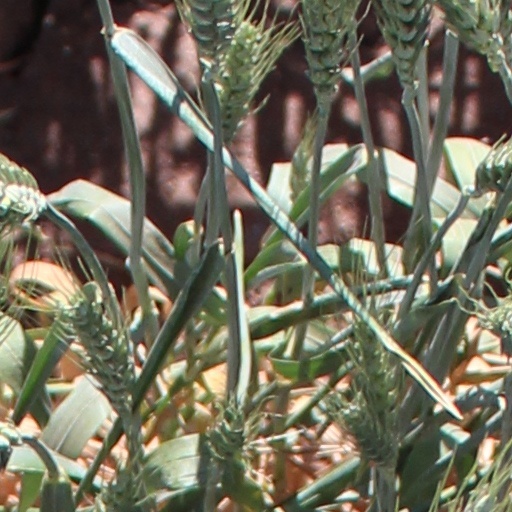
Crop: wheat